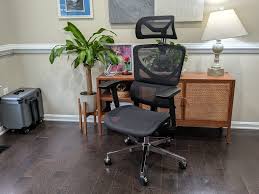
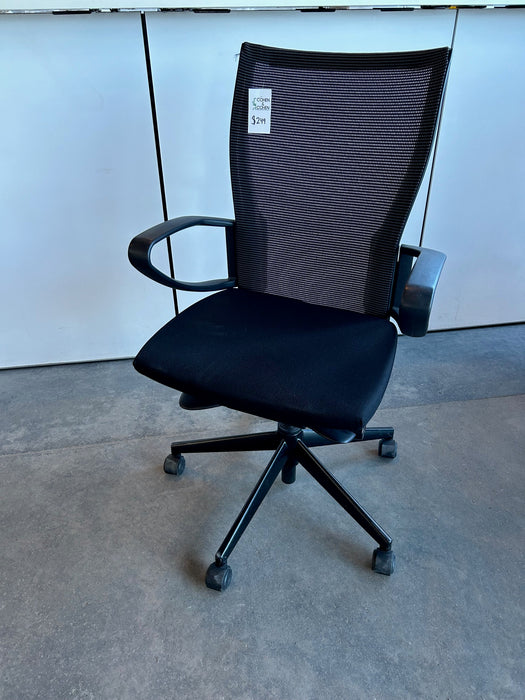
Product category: items_chair
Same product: no